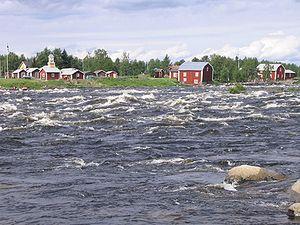
La Torne, en suédois : Torneälven, en finnois : Tornionjoki, est un fleuve frontalier séparant la Suède de la Finlande et qui a son embouchure sur le golfe de Botnie.